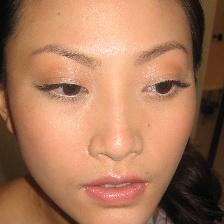
Label: faces